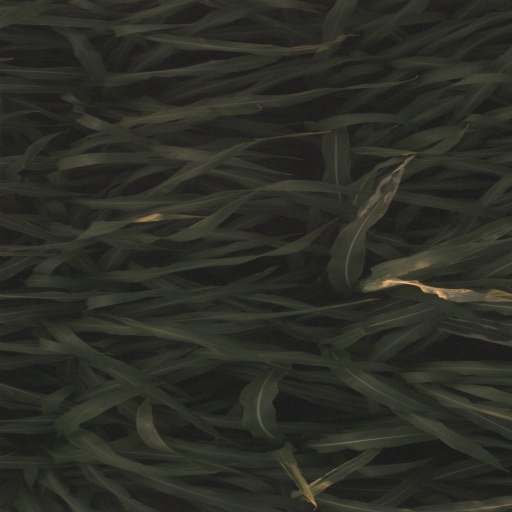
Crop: sorghum